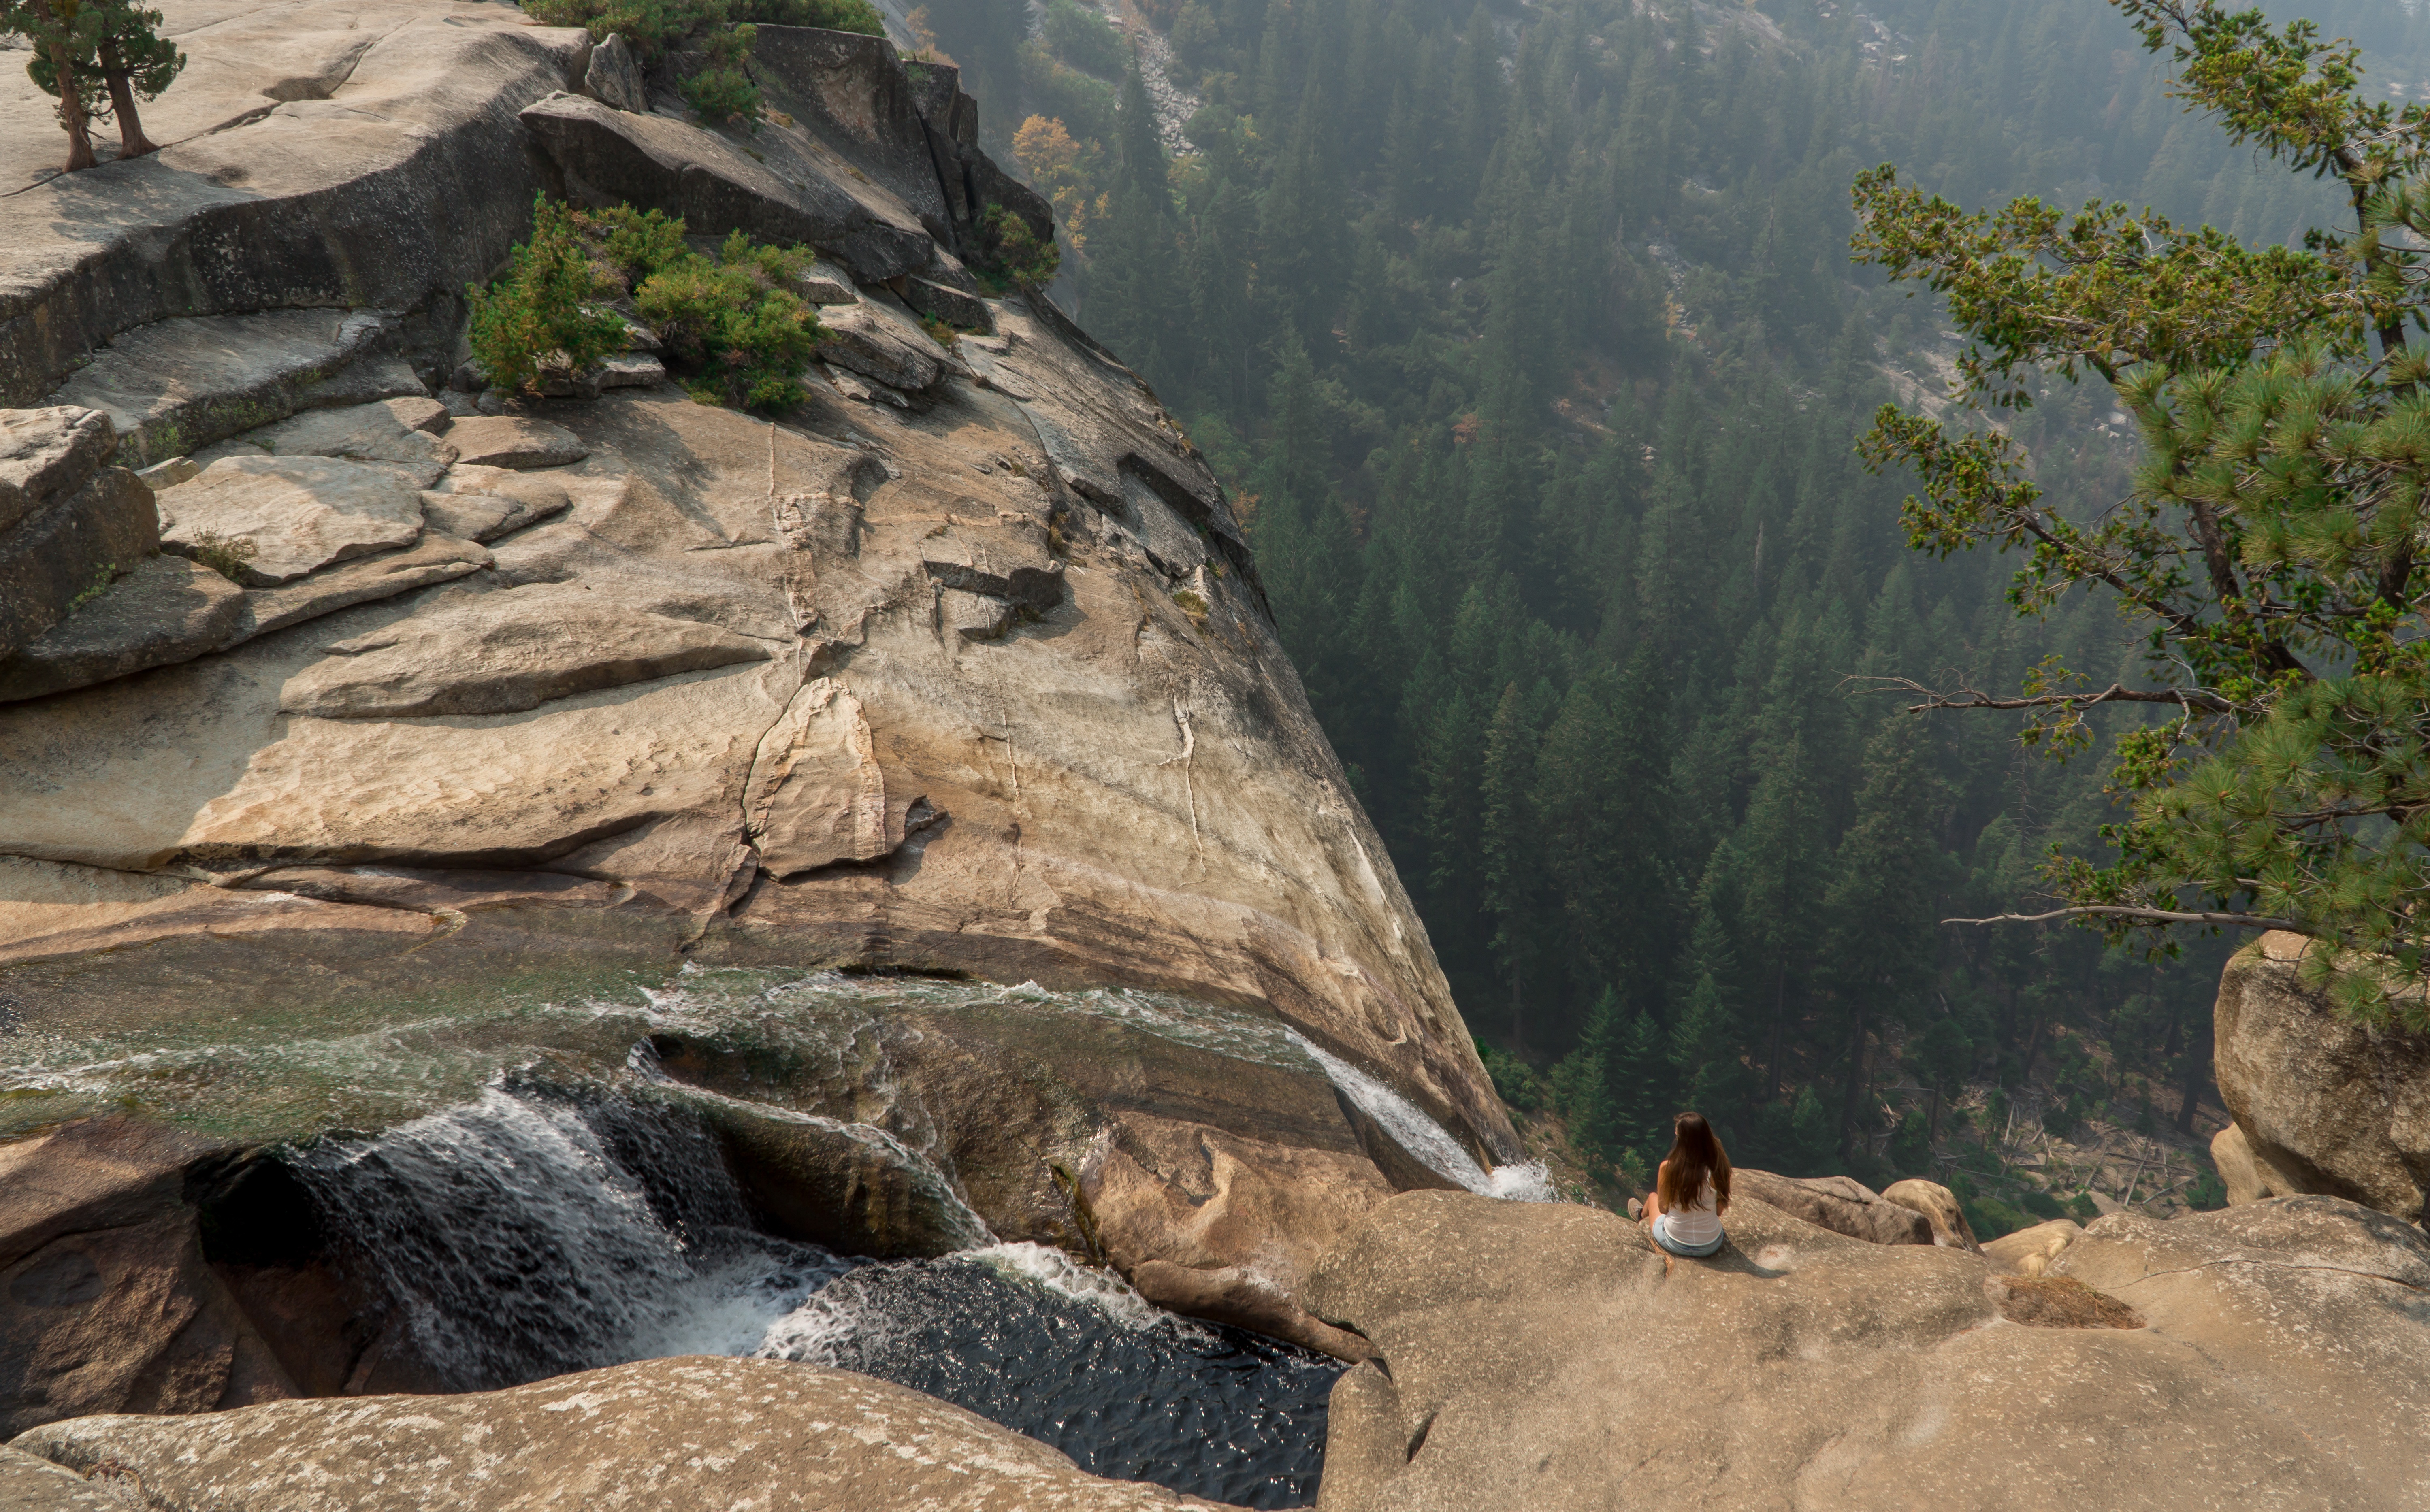
rock, wilderness, walking, mountain, trail, adventure, valley, cliff, canyon, terrain, material, ridge, geology, boulder, water feature, wadi